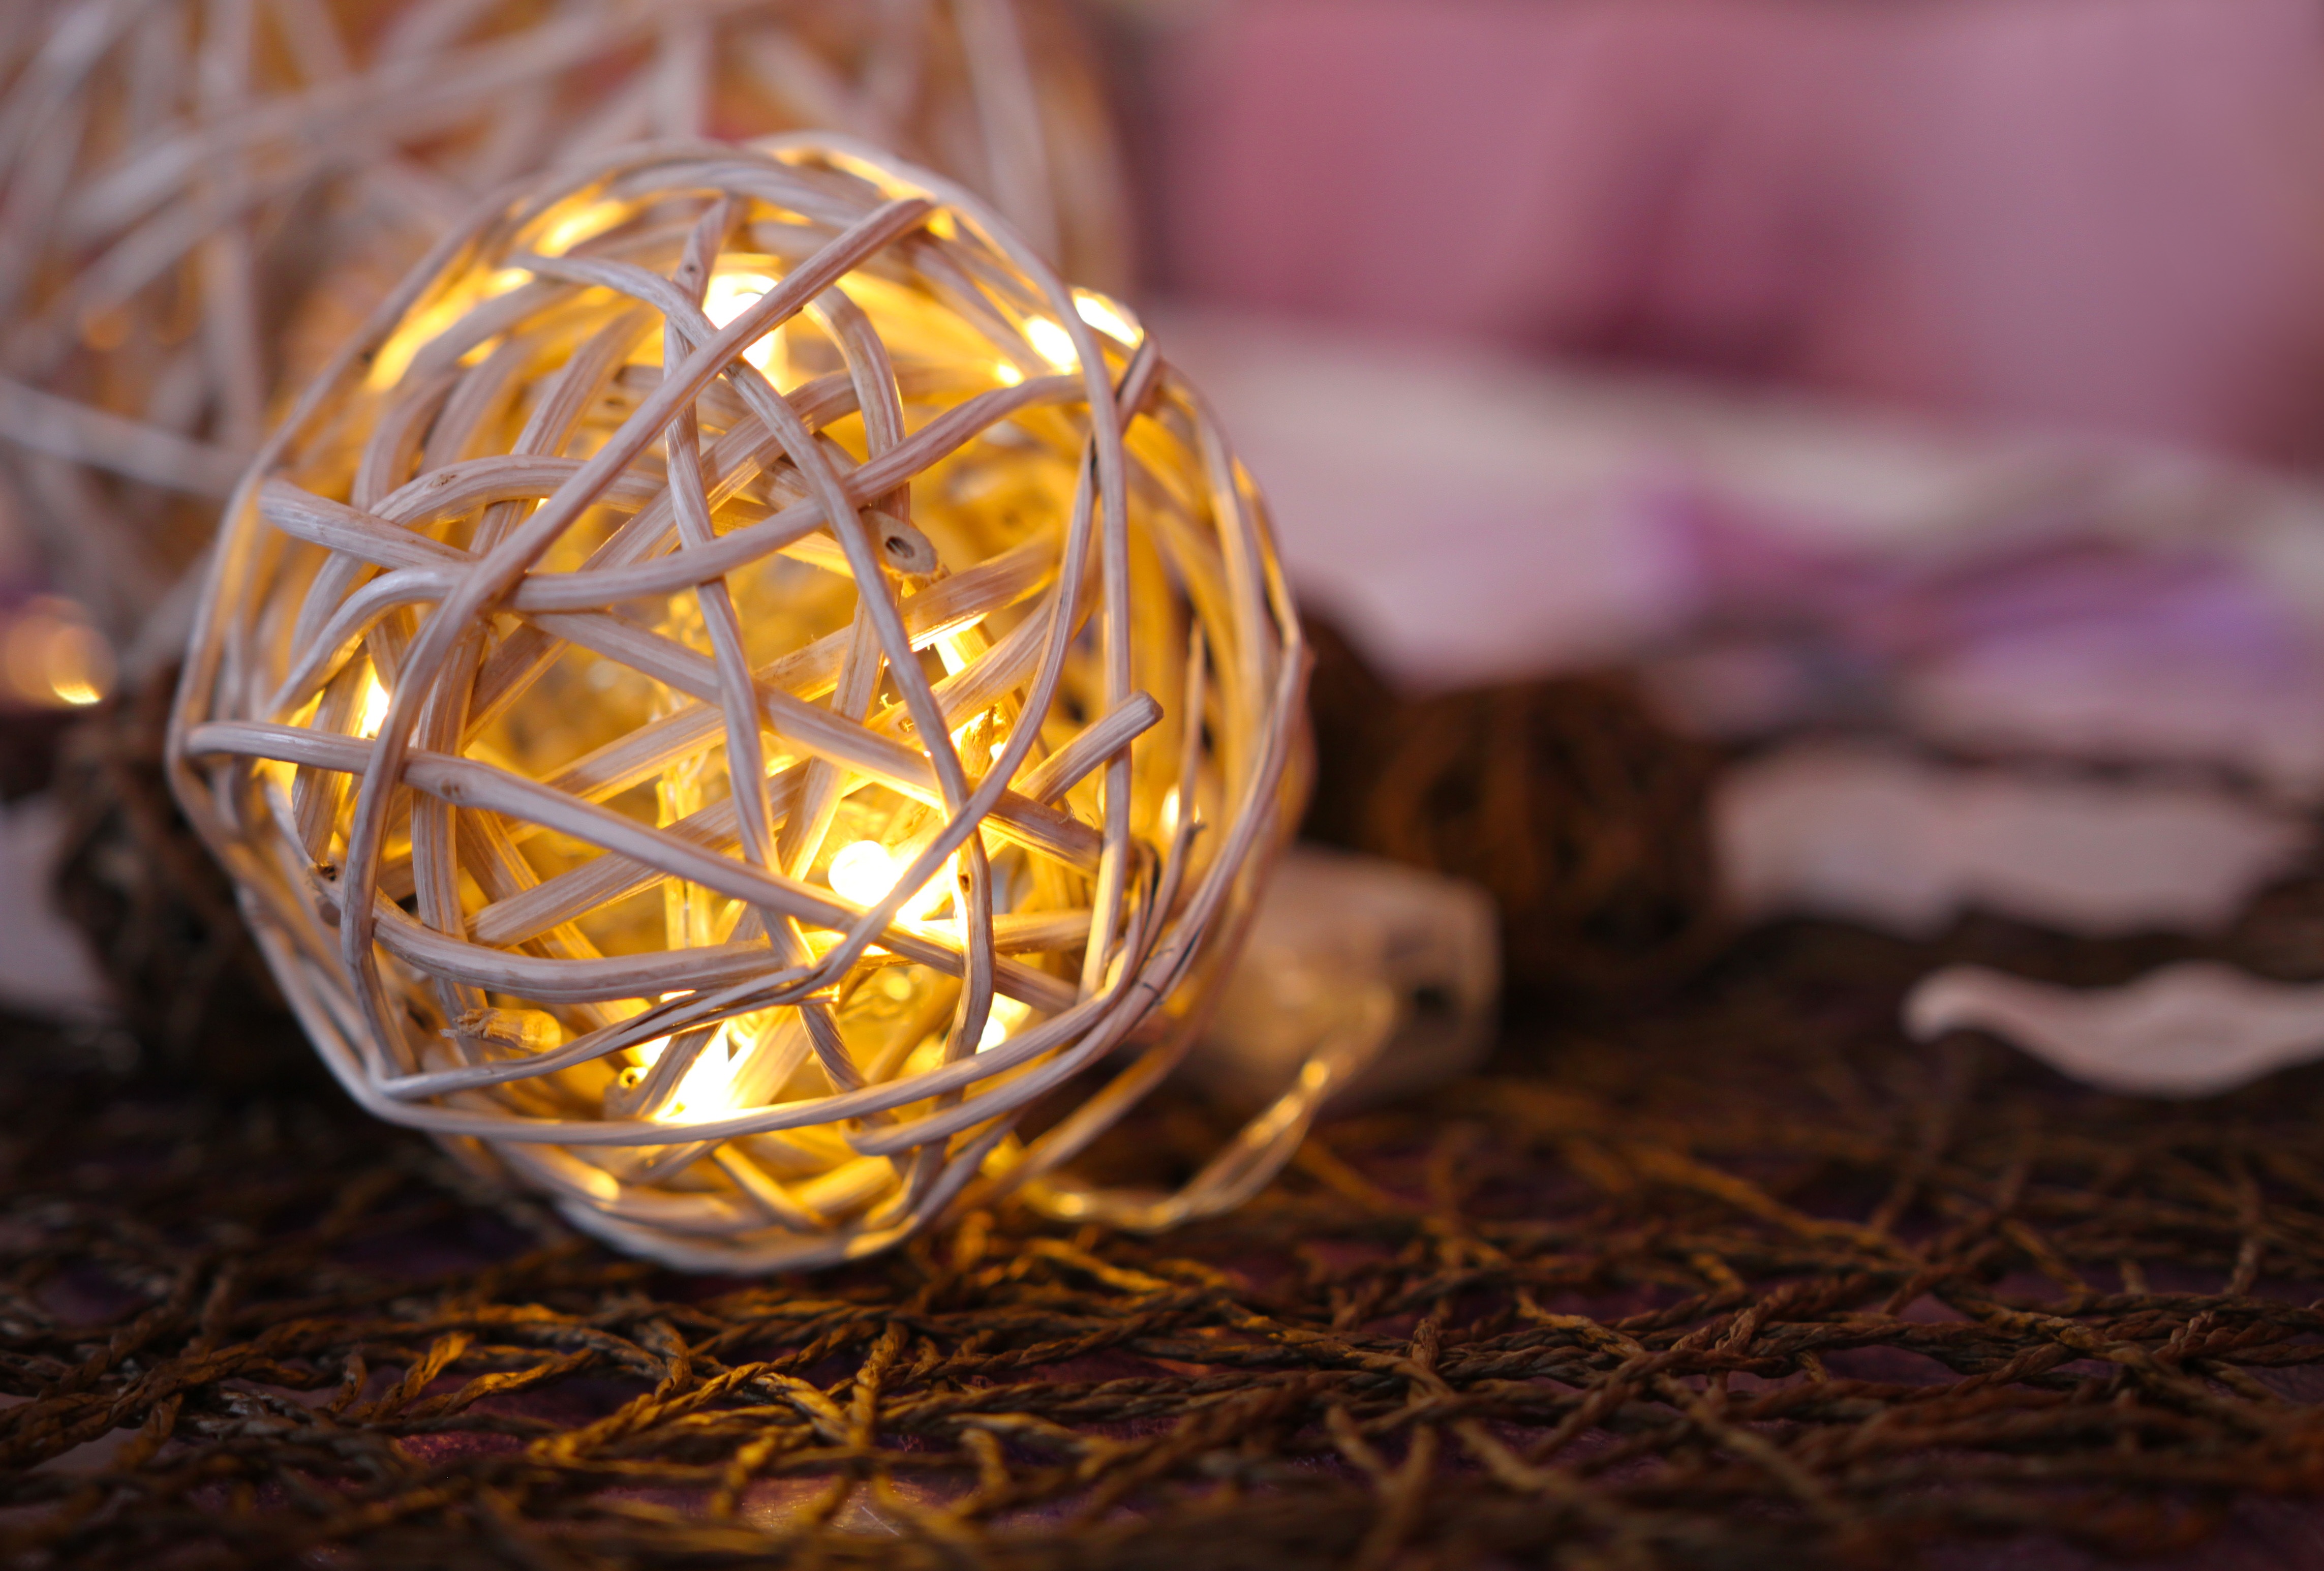
winter, light, flower, celebration, decoration, food, lamp, yellow, christmas, lighting, season, festive, celebrate, illuminated, deco, advent, jewellery, december, macro photography, easter egg, lichterkette, shadow play